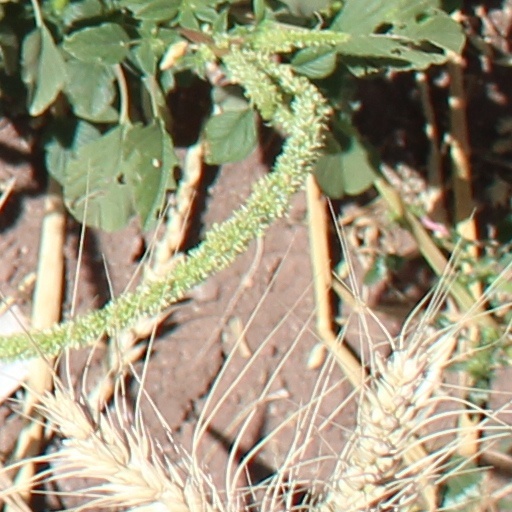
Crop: wheat